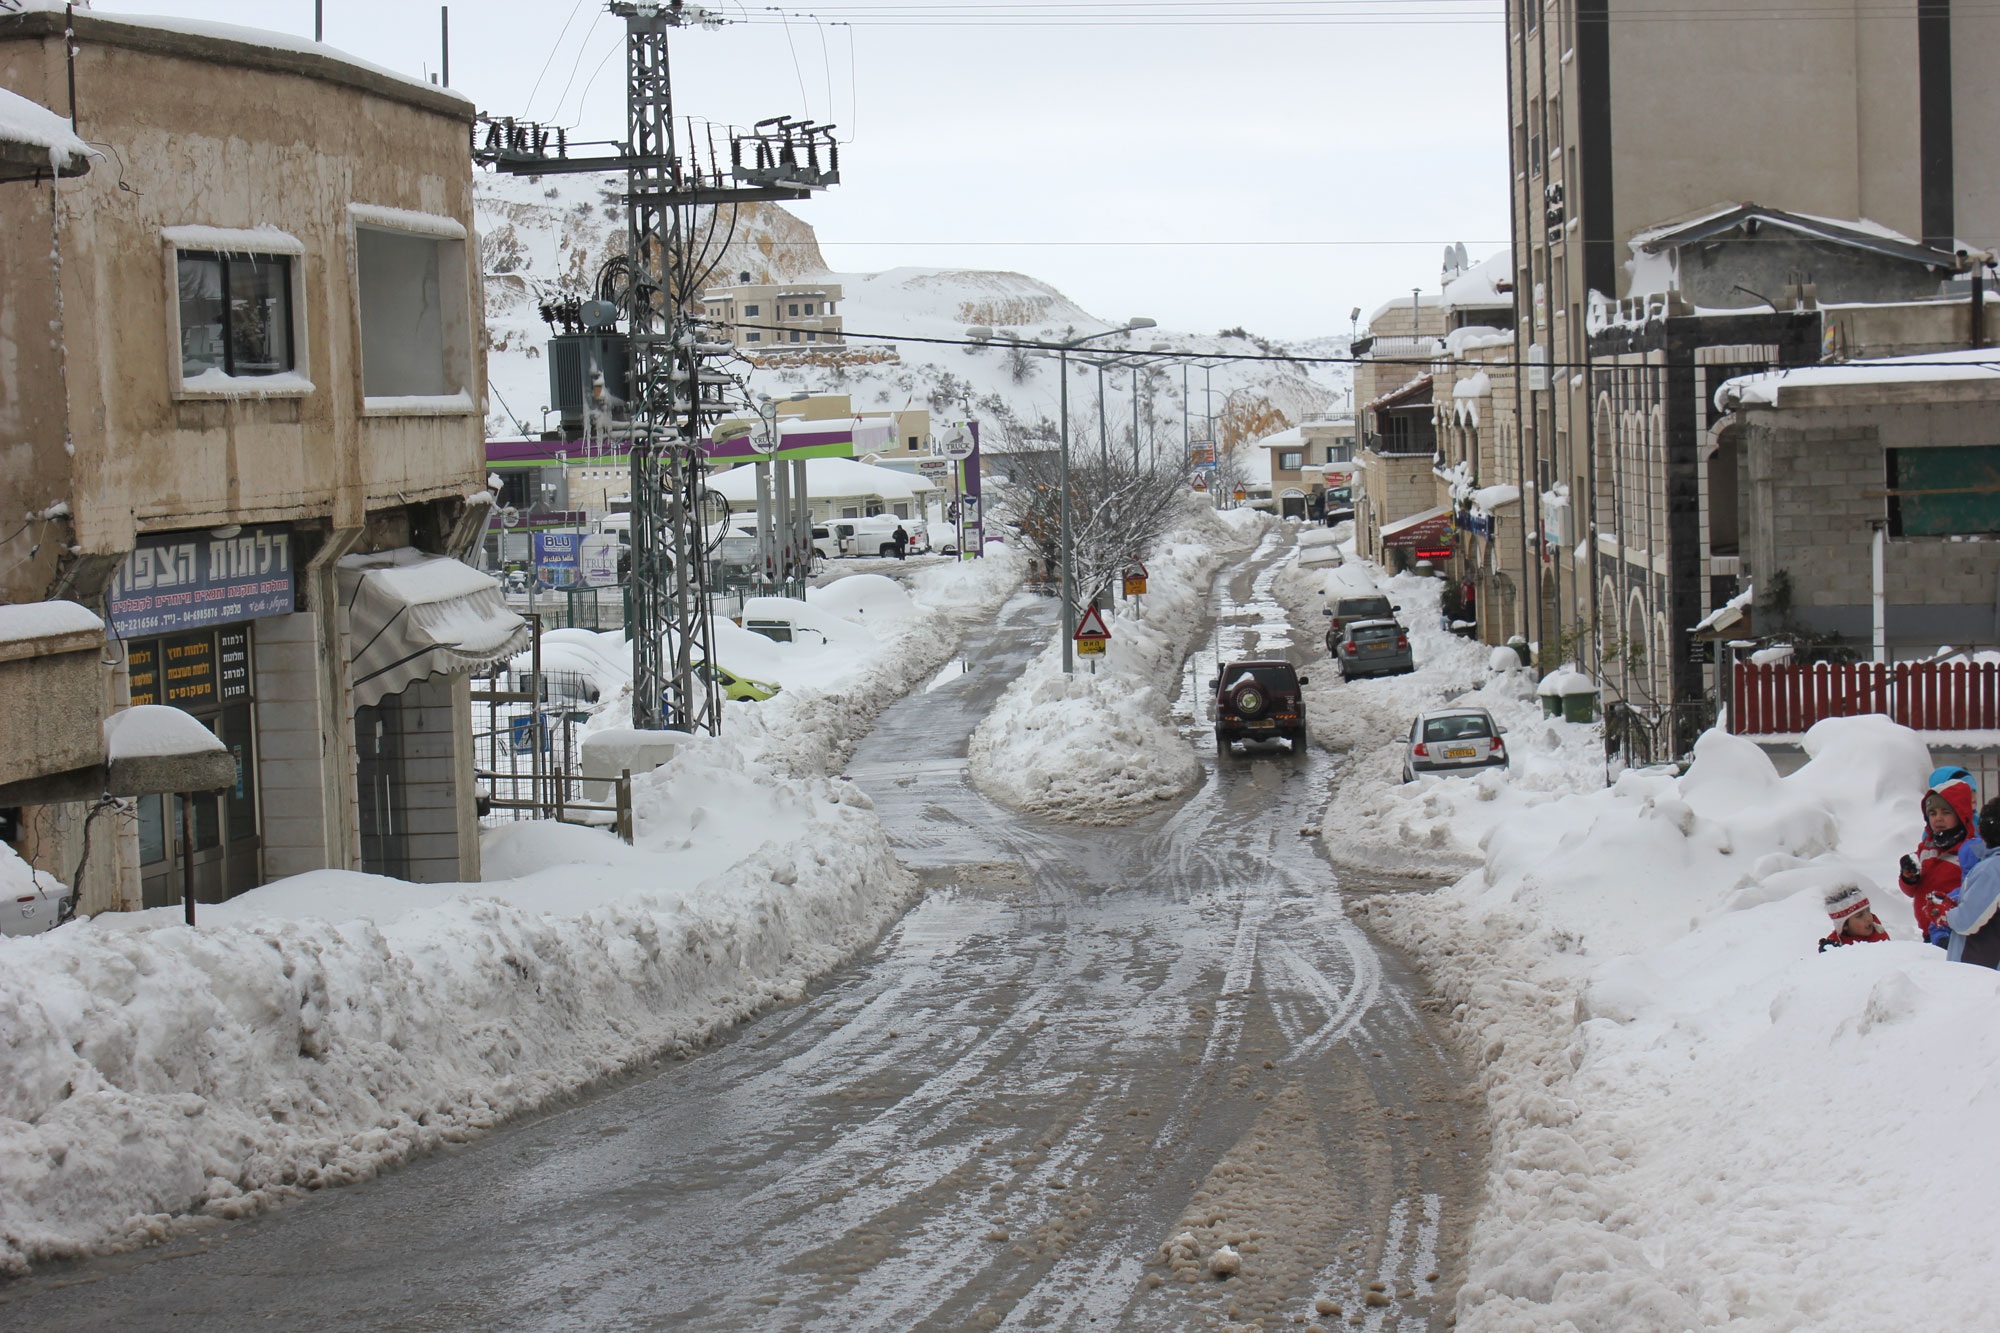
snow, winter, ice, weather, season, blizzard, freezing, golan, winter storm, majdal shams